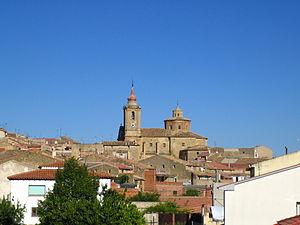
Valjunquera, est une commune d’Espagne, dans la province de Teruel, communauté autonome d'Aragon. Elle fait partie de la Frange d'Aragon ainsi que de la comarque de Matarraña.